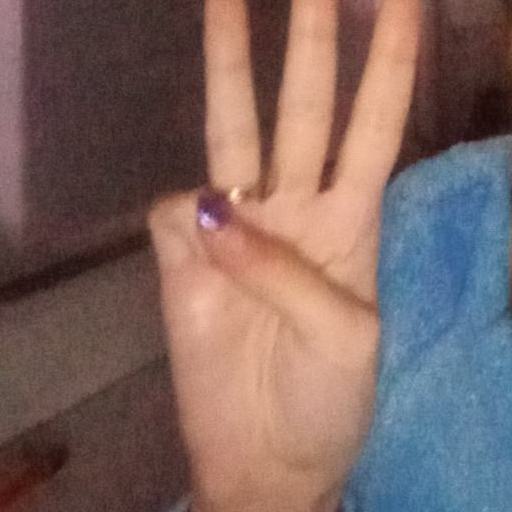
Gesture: three